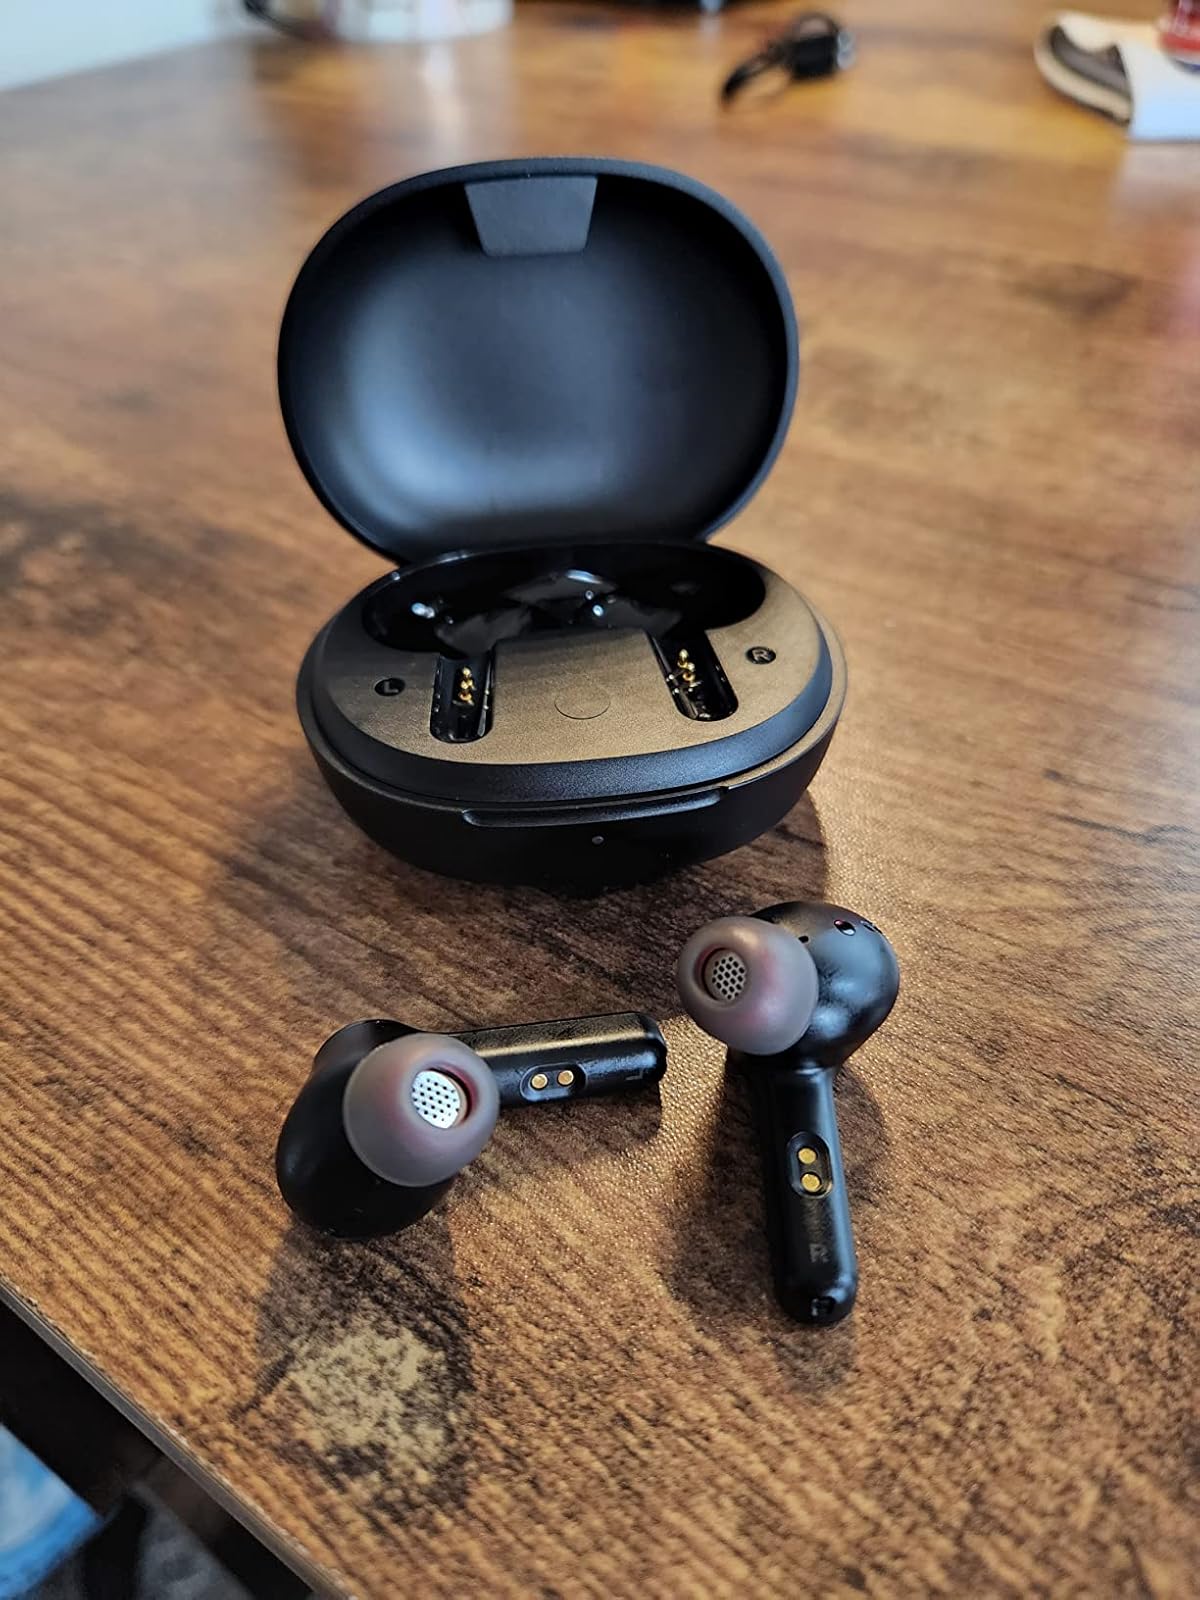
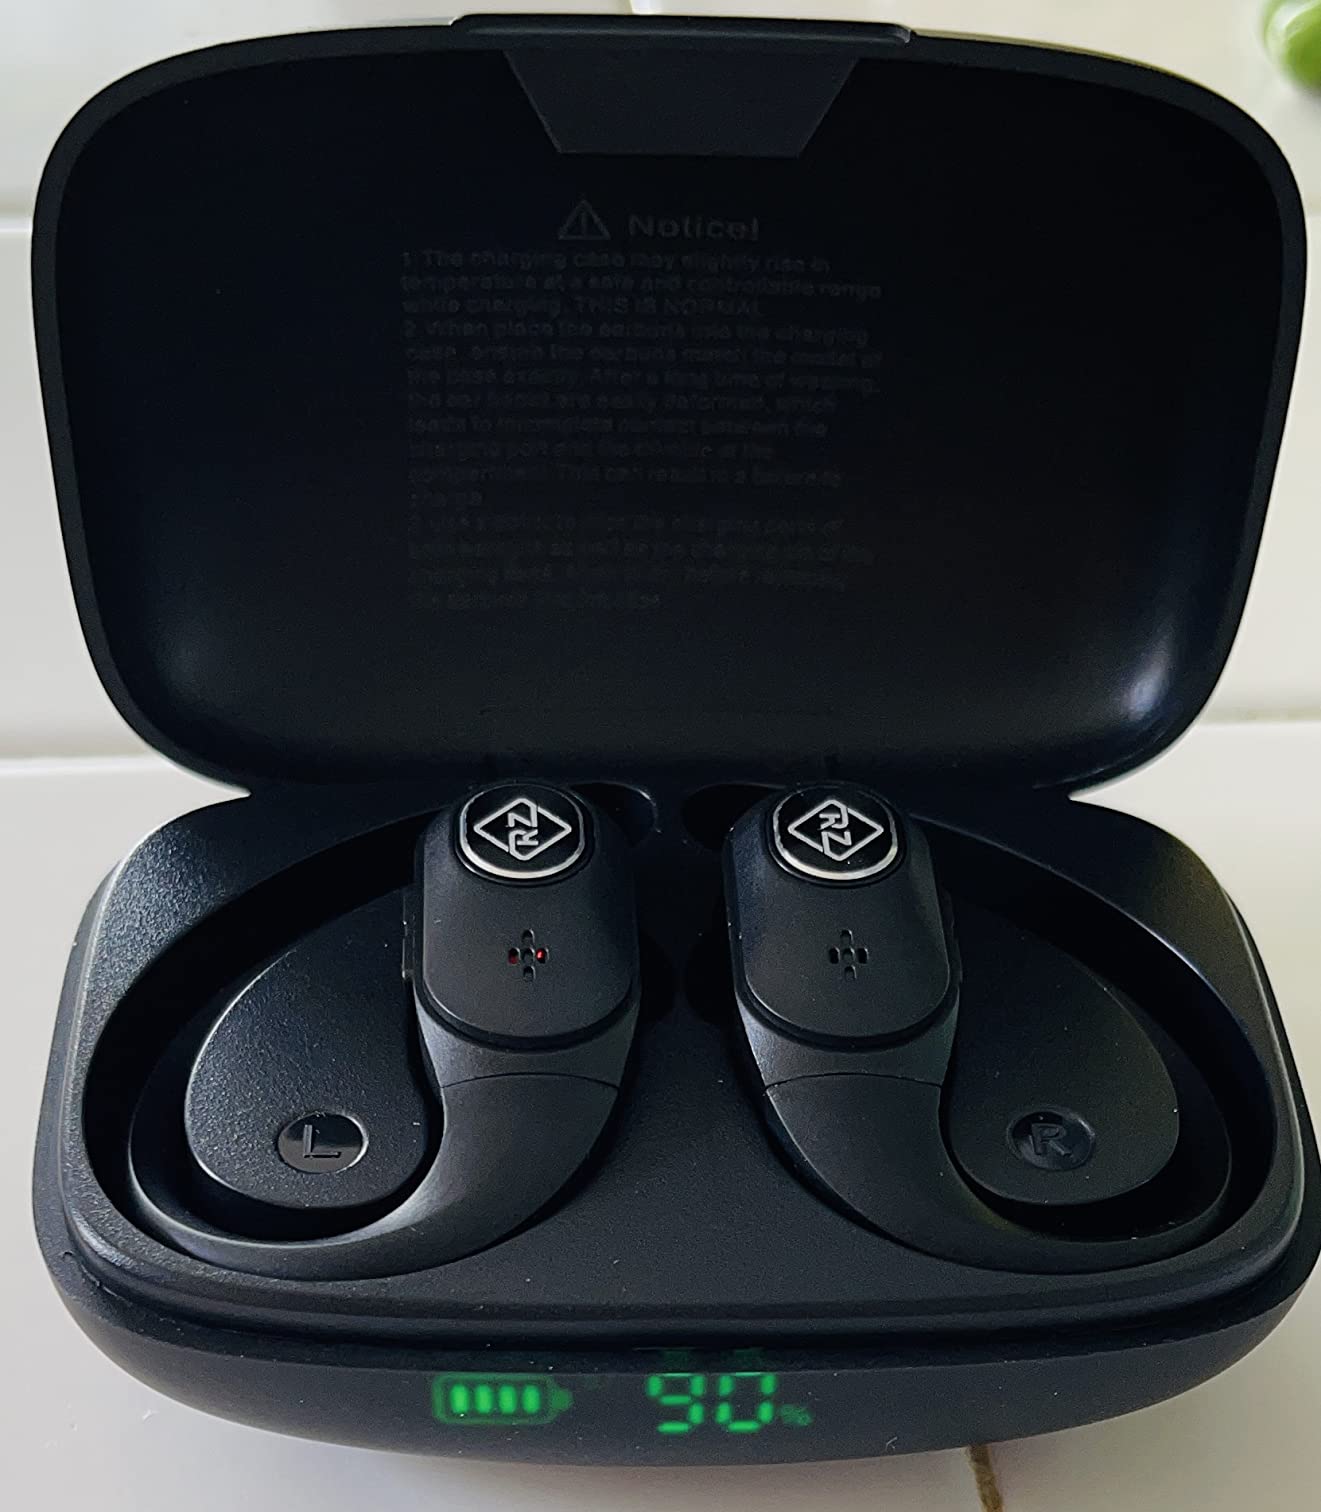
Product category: earbuds
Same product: no